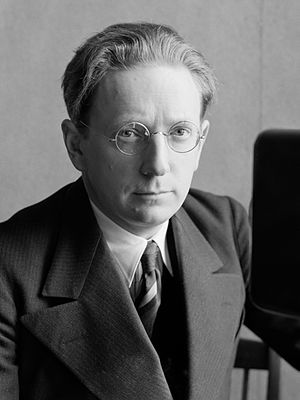
Jón Leifs
Jón Leifs var en islandsk komponist og dirigent.